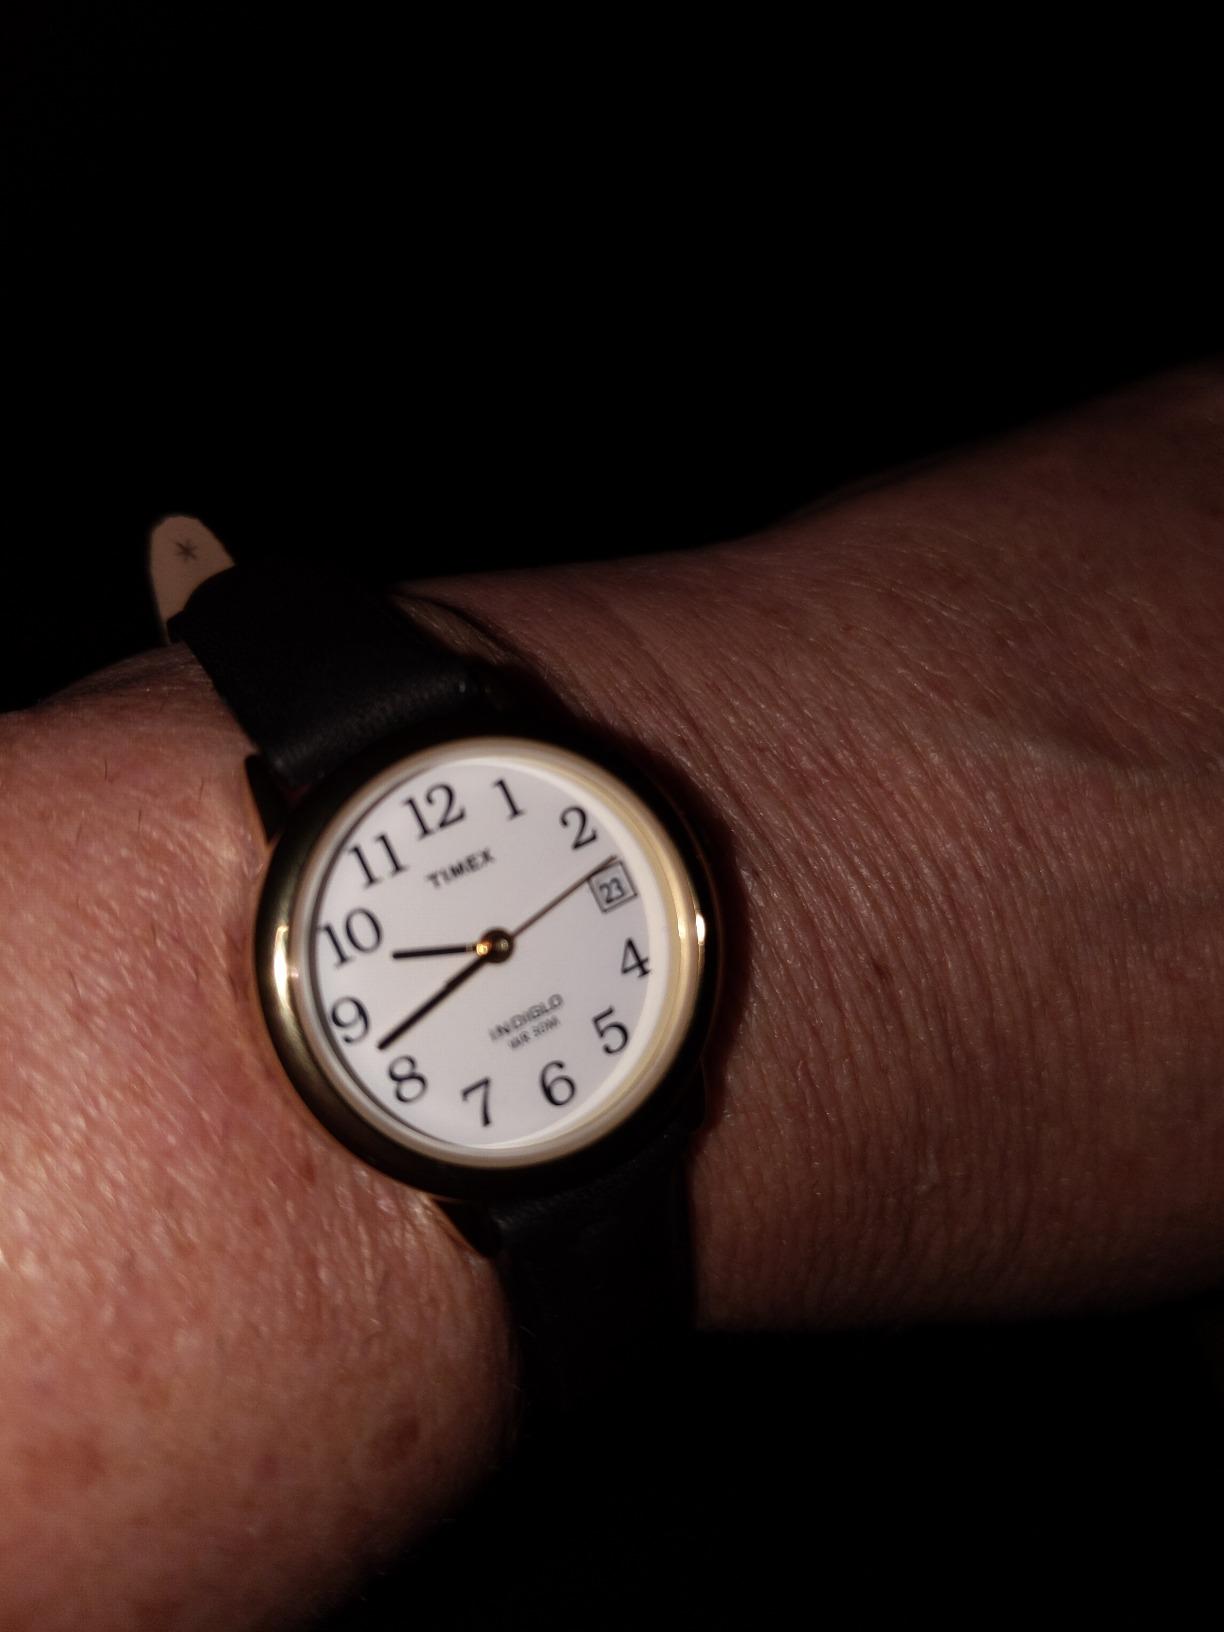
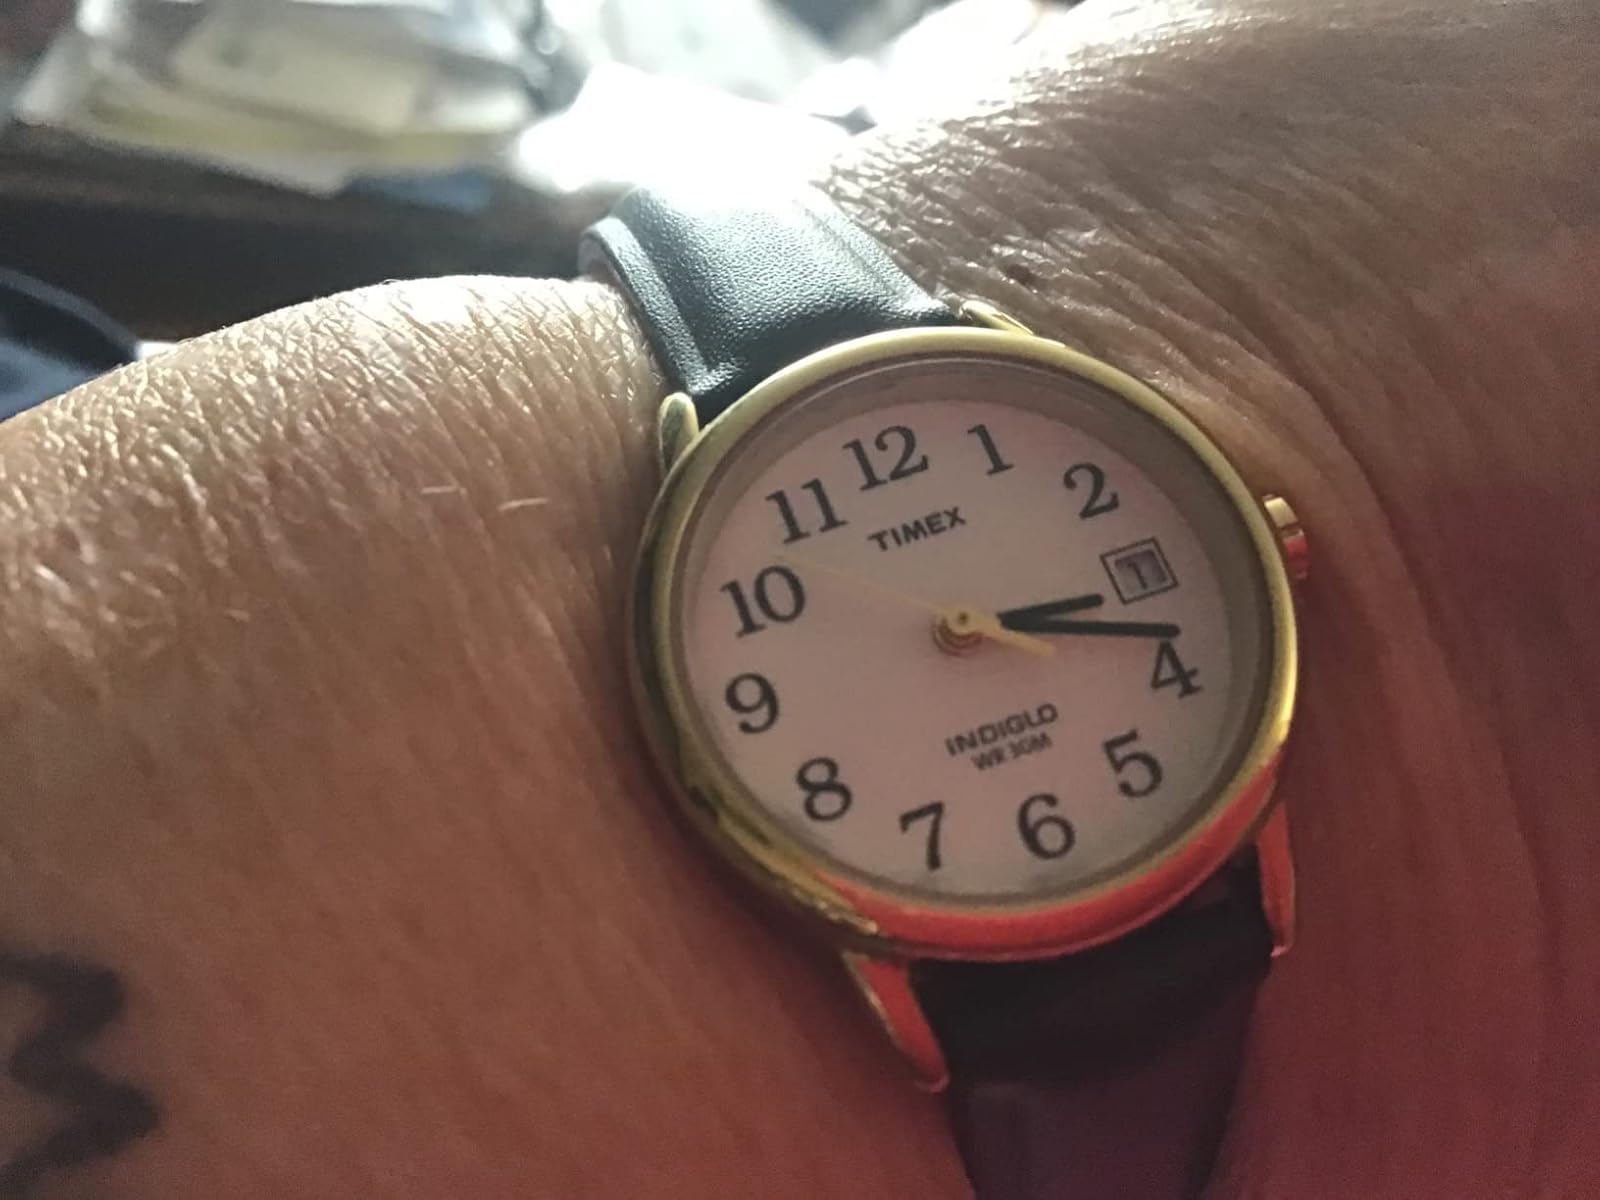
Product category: accessories_watch
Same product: yes